Lilac Time (film)

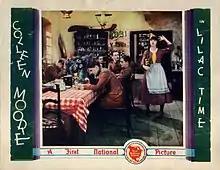
Lobby card

"Lilac Time" was shot on sets at First National's Burbank studio and on location in El Toro, California, where a working airstrip, full-sized French village and farm serving as a base for a fictional Royal Flying Corps squadron, were built. For some scenes, the deserted village in Allaire, New Jersey were used for backdrops. In addition a portable machine shop serviced the seven Waco 10 biplanes purchased and leased by aerial coordinator Dick Grace for the production.